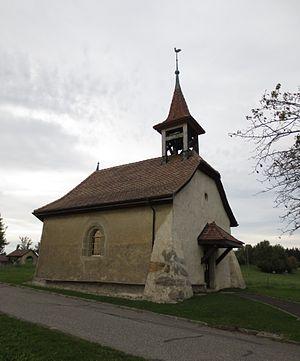
Église de Vucherens, dans le canton de Vaud, en Suisse
Vucherens est une commune suisse du canton de Vaud, située dans le district de la Broye-Vully. Citée dès 1224, elle fait partie du district de Moudon entre 1798 et 2007. Sa population est de 577 habitants en 2018. Son territoire, d'une surface de 327 hectares, se situe dans la région du Jorat.